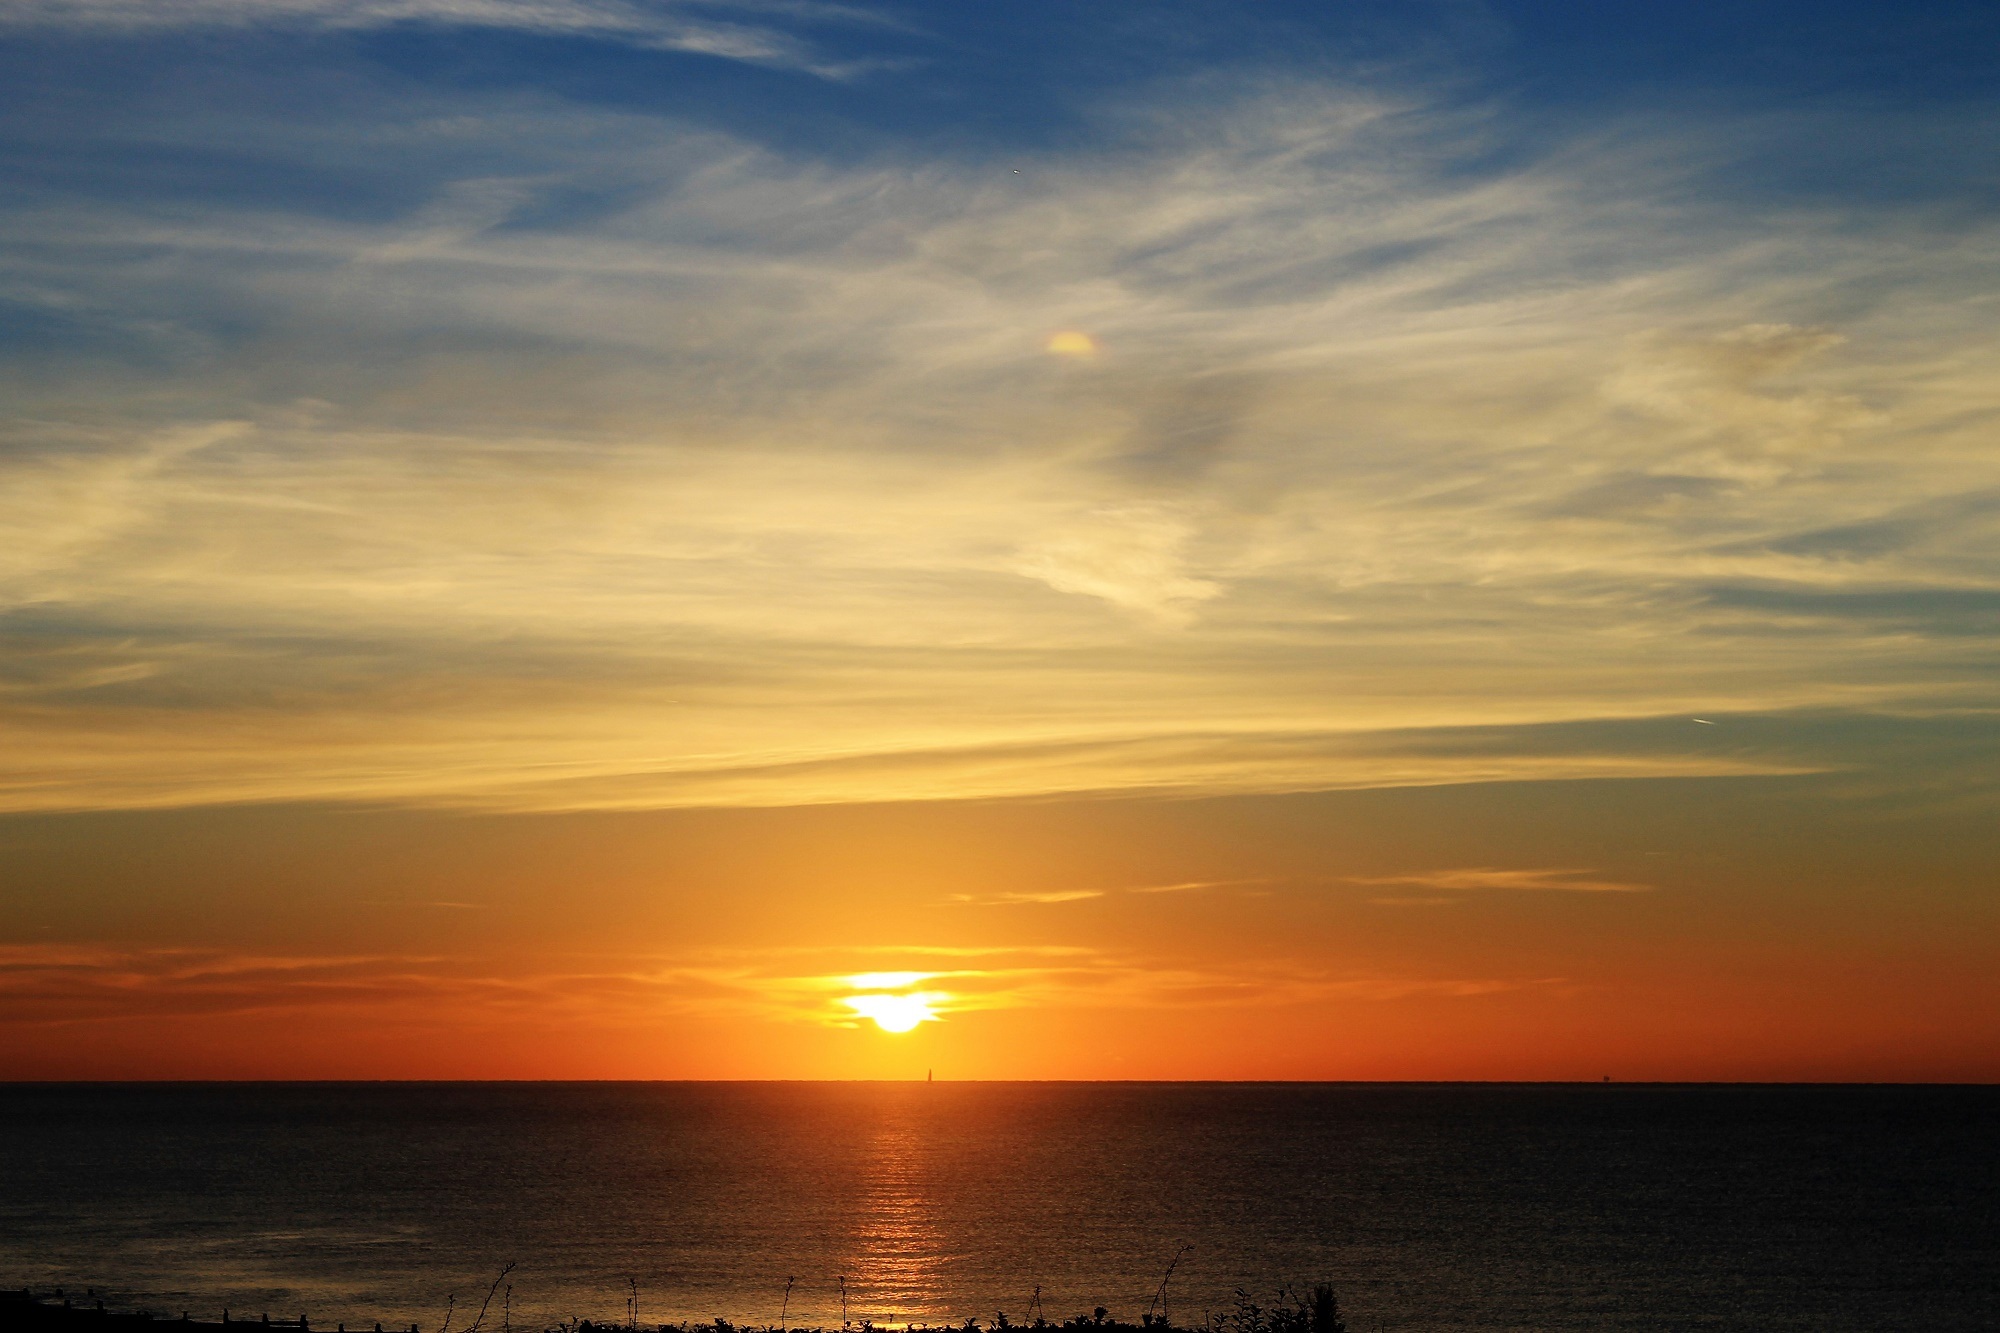
beach, landscape, sea, coast, nature, outdoor, sand, ocean, horizon, cloud, sky, sun, sunrise, sunset, sunlight, morning, dawn, atmosphere, travel, dusk, evening, scenic, clouds, afterglow, red sky at morning, bexhill on sea